The Smell of Us

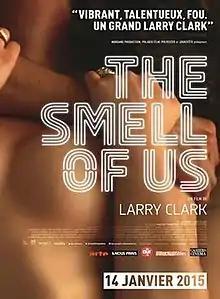
Film poster

The Smell of Us is a 2014 French drama film directed by Larry Clark, focusing on the lives of several upper-class young people in Paris, skateboarding and having sex for pay. It was screened in the Venice Days section at the 71st Venice International Film Festival, and screened in France in 2015.